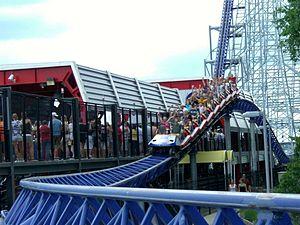
Millennium Force est une giga montagne russe du parc Cedar Point, situé à Sandusky, Ohio, aux États-Unis, ouvertes le 13 mai 2000. En août de la même année, Steel Dragon 2000 à Nagashima Spa Land a battu plusieurs records détenus ensuite par Millennium Force. Millennium Force a reçu huit fois le Golden Ticket Awards de meilleures montagnes russes en métal. Elle a été construite par la société suisse Intamin AG.